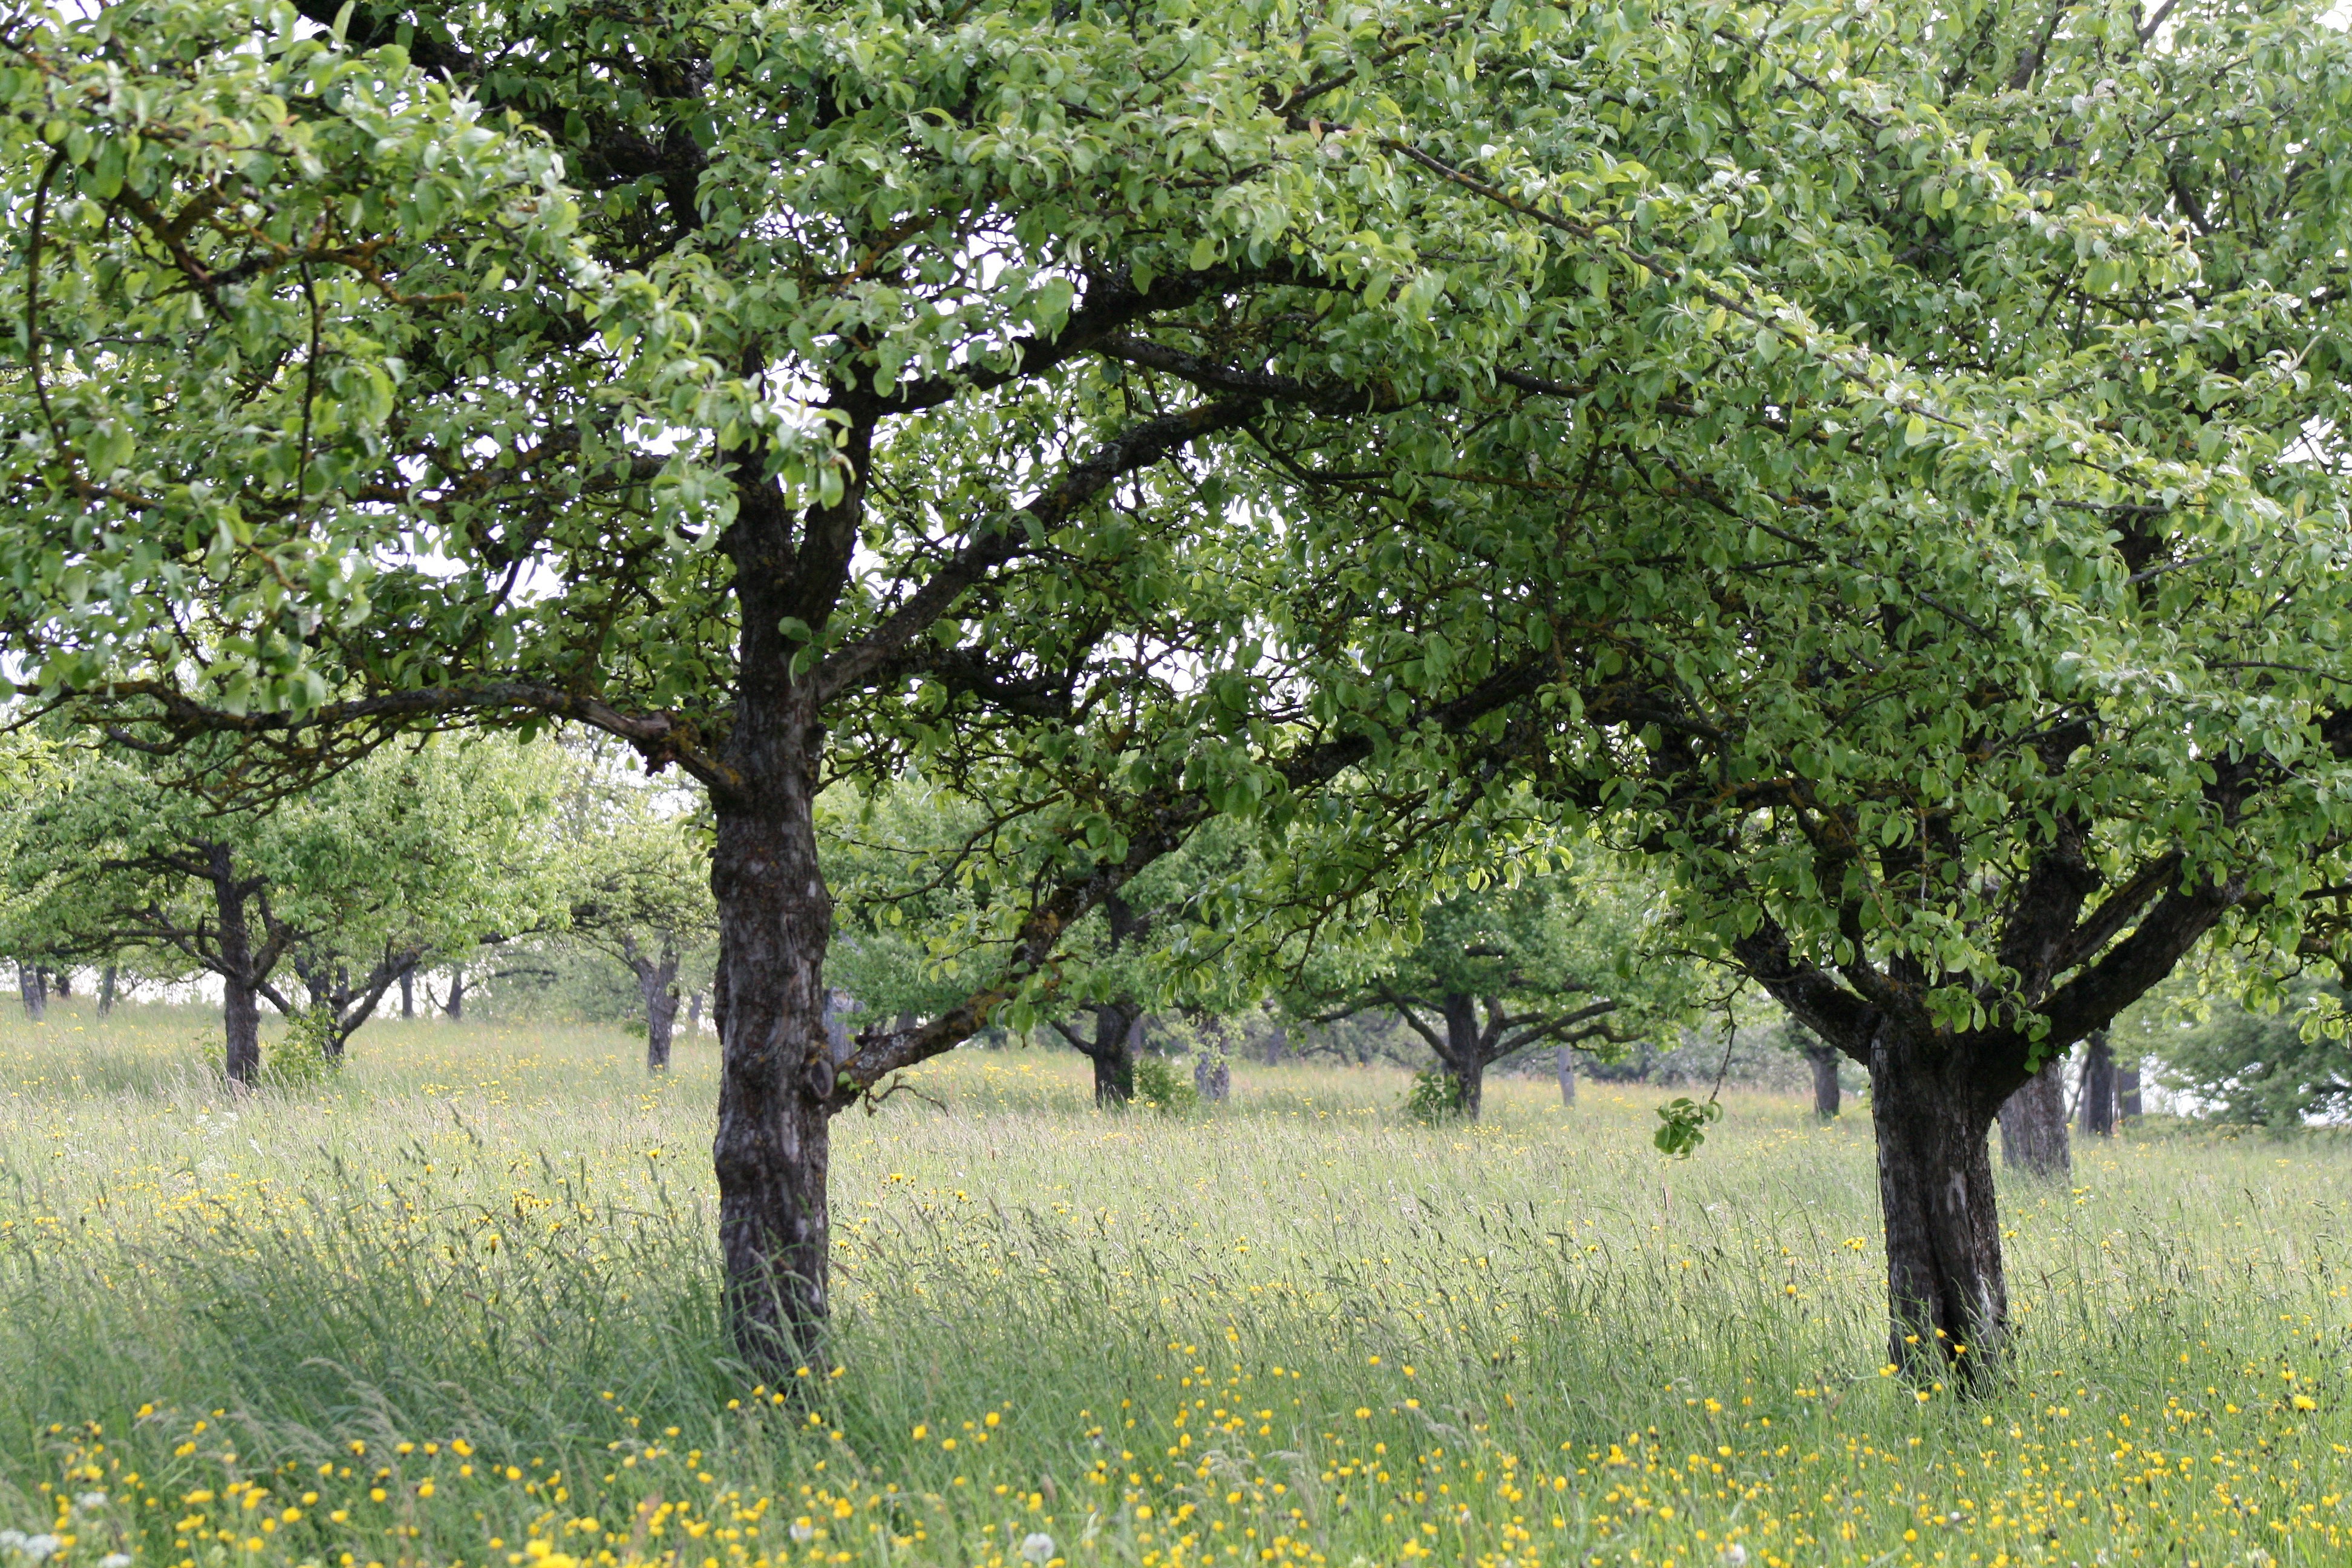
landscape, tree, nature, blossom, plant, flower, orchard, food, produce, trees, shrub, fruit tree, deciduous, oak, plantation, germany, idyll, ecosystem, flower meadow, southern germany, flowering plant, scattered fruit trees, fruit trees, baden wurttemberg, apple trees, woody plant, land plant